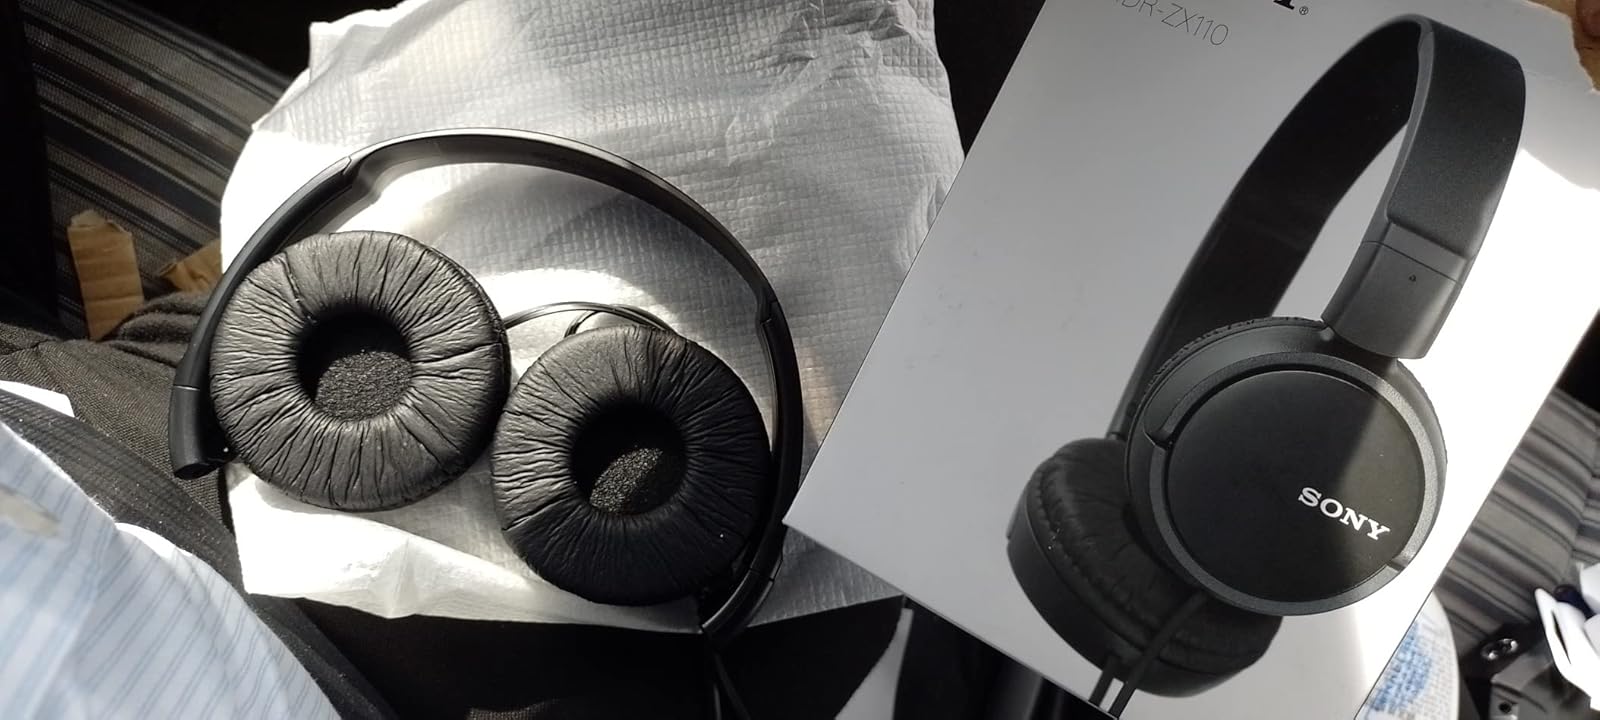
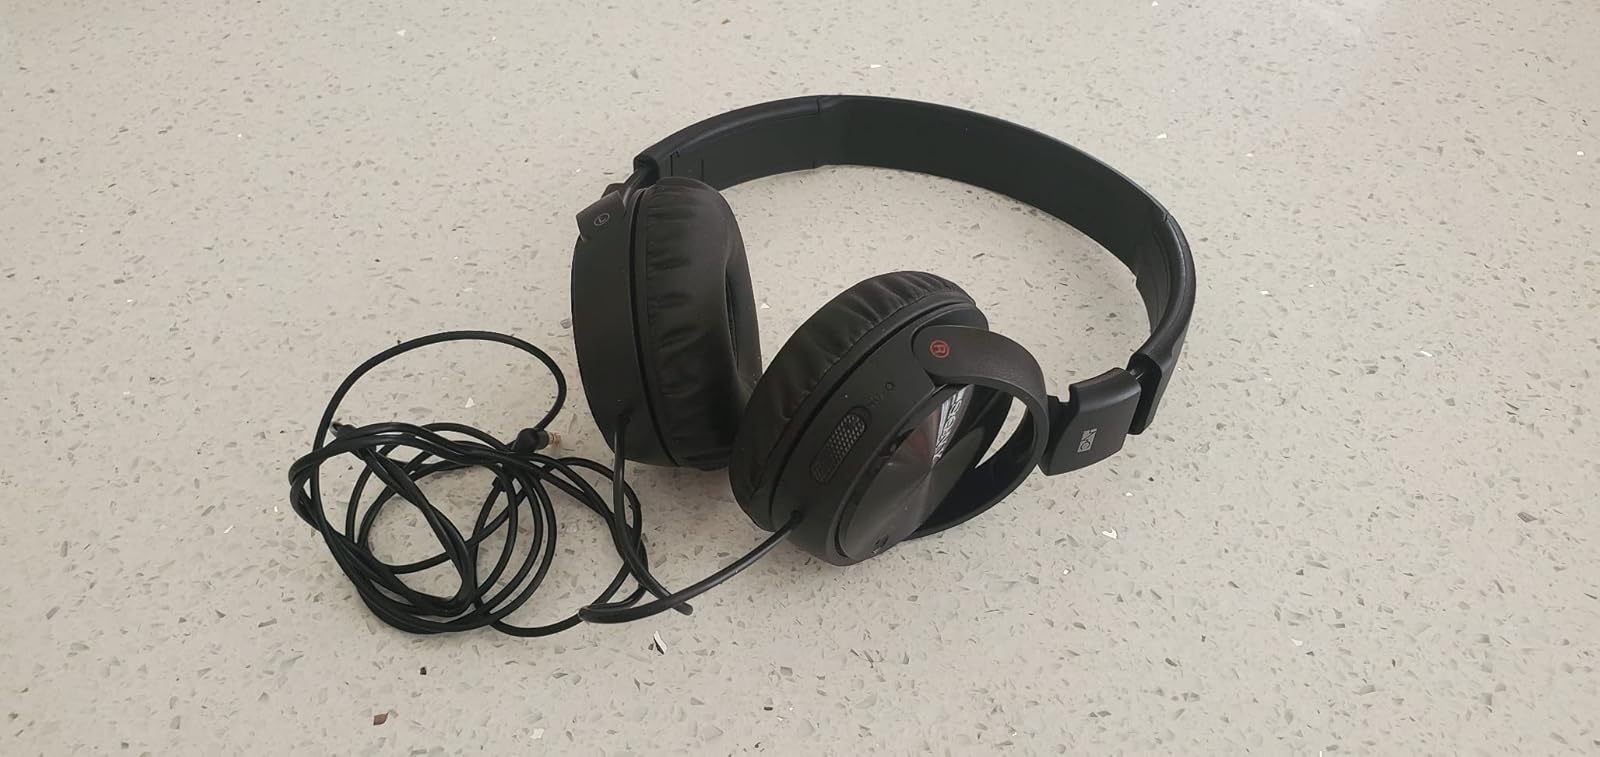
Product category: headphones
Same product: yes